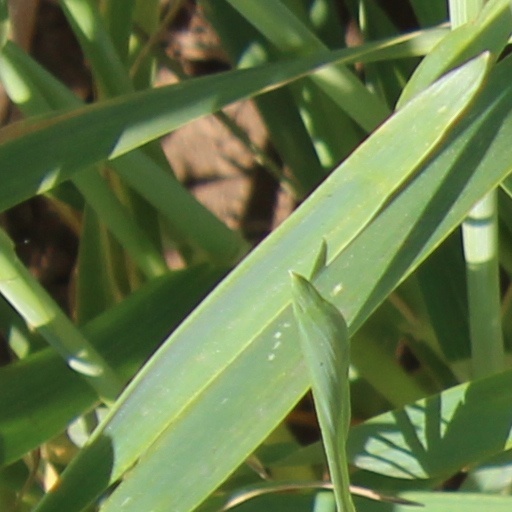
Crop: wheat